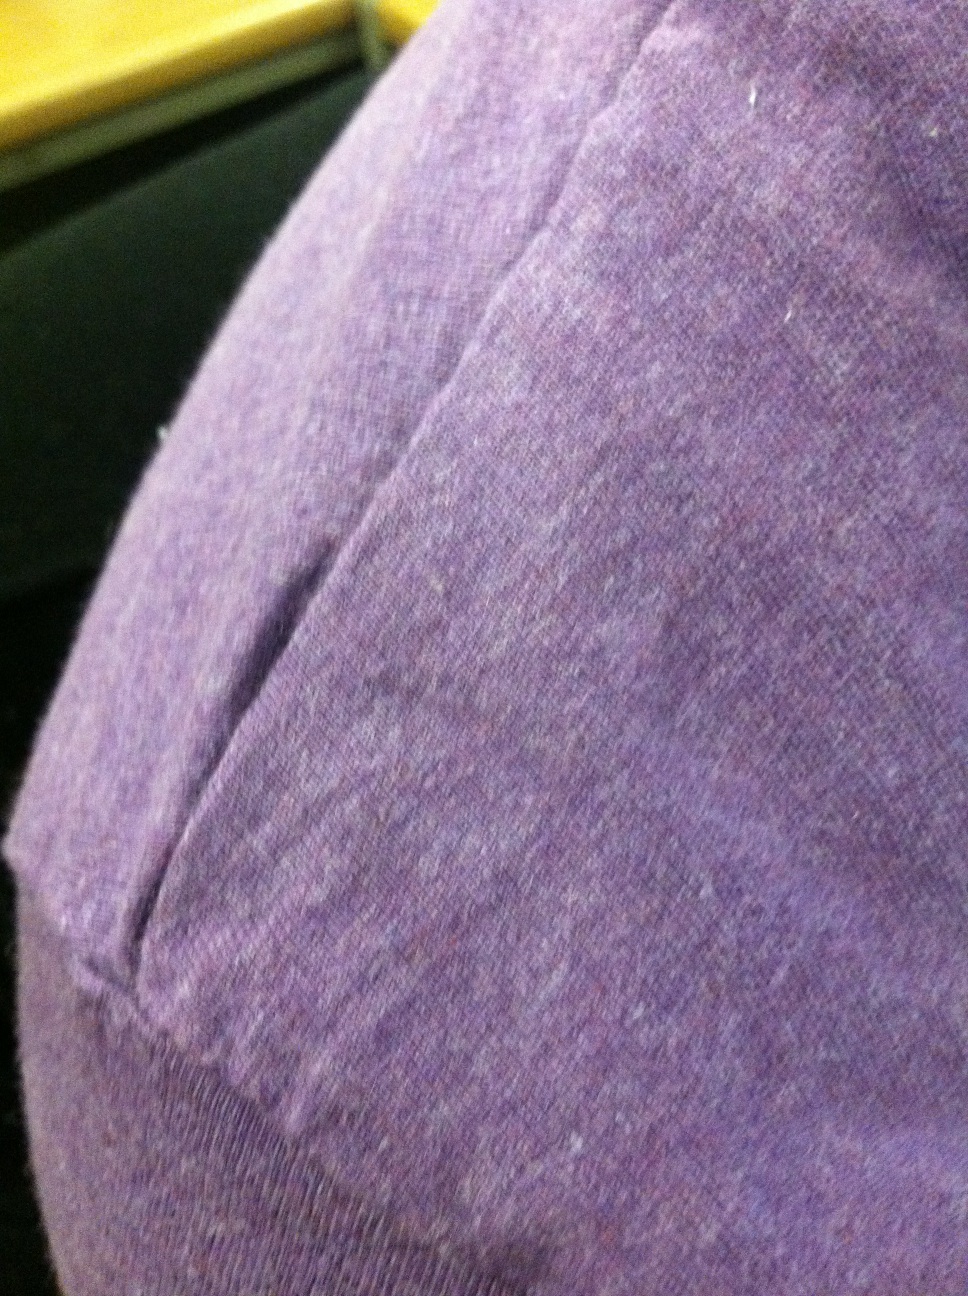Question: What color is my shirt?
Answer: purple